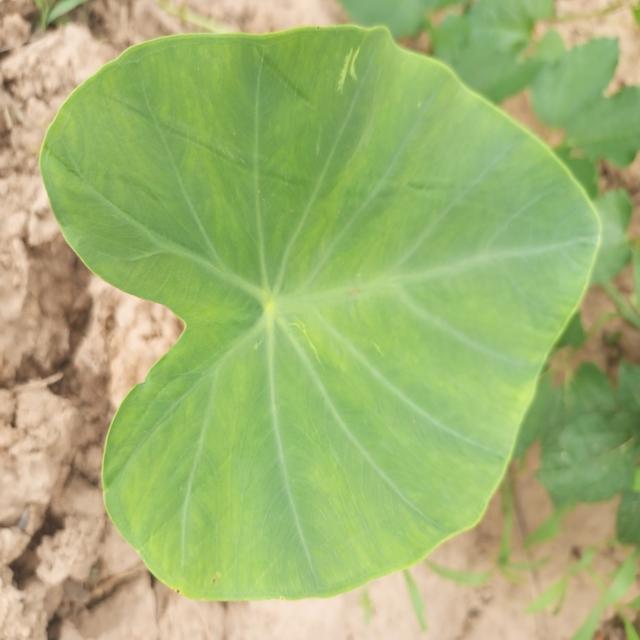
Label: Healthy